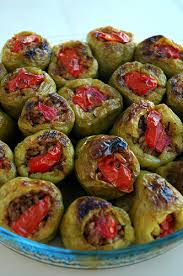
Yemek: biber_dolmasi